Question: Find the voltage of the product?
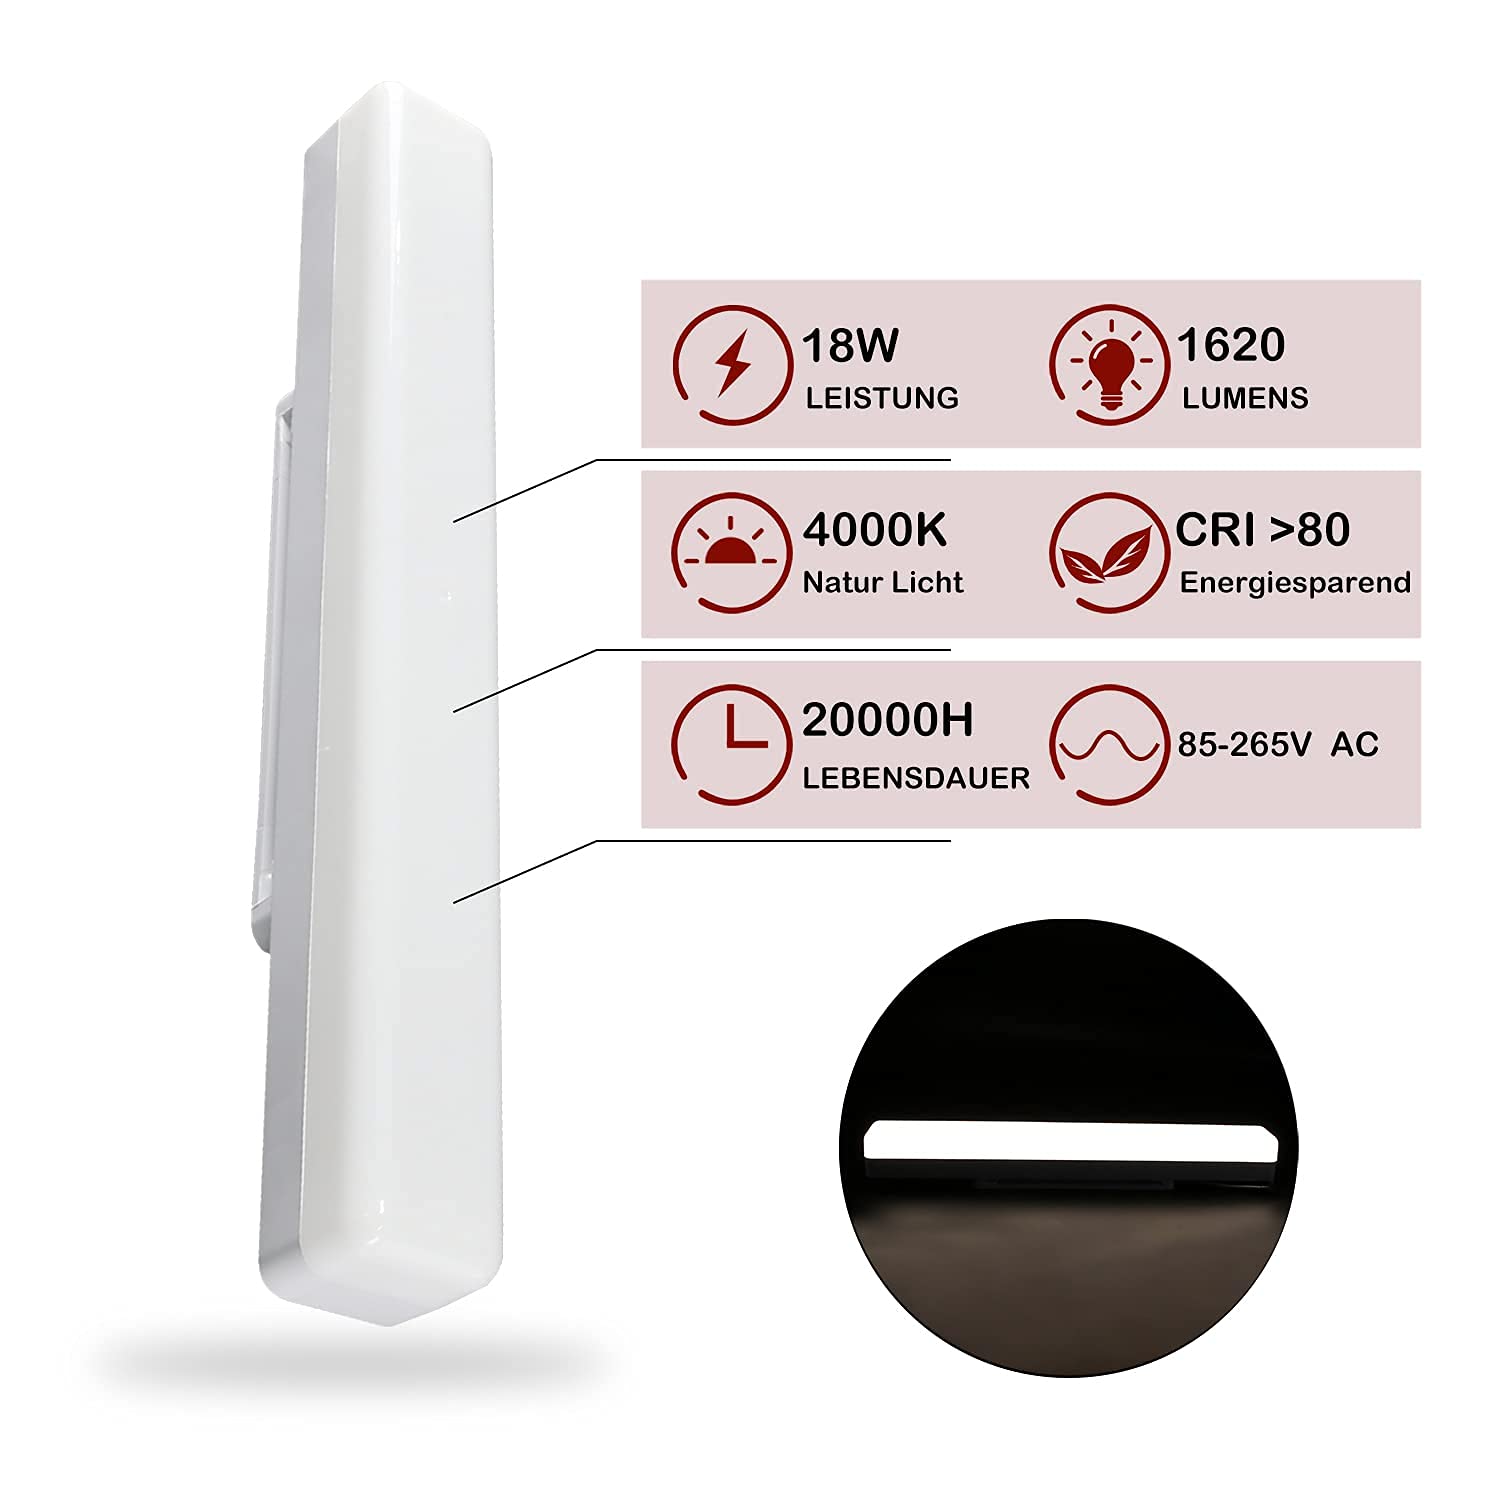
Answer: [85.0, 265.0] volt